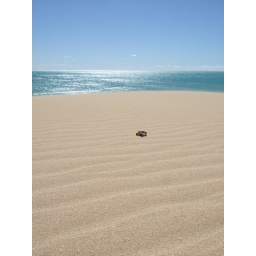
... driving over the beautiful white sand dunes of Exmouth